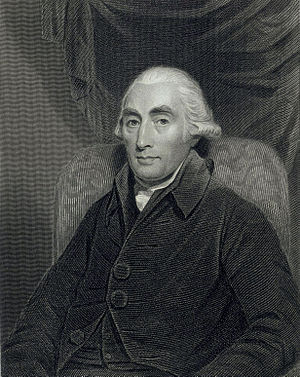
Joseph Black
Joseph Black var en skotsk fysik og kemi forsker. Han fandt ud at at bruge magnesium til kraftige røgbomber, der blev brugt under 2. verdenskrig. Kemi bygningerne, ved University of Edinburgh og University of Glasgow er begge opkaldt efter ham.